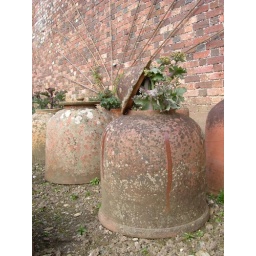
Kale pots in use in the kitchen garden. Here the growth of the plant has forced the lid off the pot.